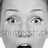
Emotion: surprise